Bud Dunn

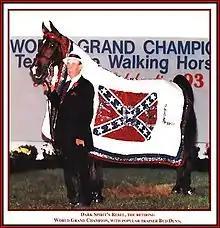
Bud Dunn with Dark Spirit's Rebel after winning his first Tennessee Walking Horse World Grand Championship in 1992 at age 74.

Dunn's second World Grand Champion was RPM, a son of Dark Spirit's Rebel. Dunn showed RPM to a Three-Year-Old World Championship in 1997. In 1998, RPM and Dunn won the Four-Year-Old World Championship and then placed second in the World Grand Championship; the latter achievement made them the Reserve World Grand Champions. Dunn had hopes of winning first the next year. In May 1999 the horse was sold to L R & N Partners, LLC for $1.25 million. The new owners moved RPM to trainer Sammy Day's stable in Shelbyville, with the intention of entering him in the Celebration. Shortly before the Celebration, Day was convicted of bribing a judge, fined, and put on a five-year suspension. Dunn was given the task of riding RPM in the show, and won the World Grand Championship. Dunn was 81, again making him the oldest rider ever to win the class, breaking his earlier record. At the same show, Steve Dunn rode Out On Parole to a Two-Year-Old World Championship, and another Dunn-trained horse, Broken Promises, won the Four-Year-Old World Championship.